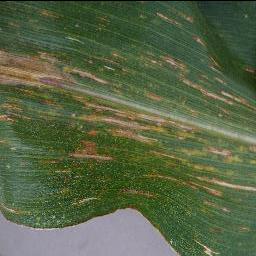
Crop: corn
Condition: (maize)_cercospora_spot_gray_spot